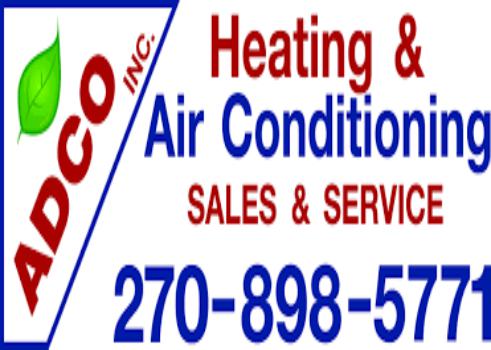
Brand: ADCO
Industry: Necessities